Pratt & Whitney JT8D

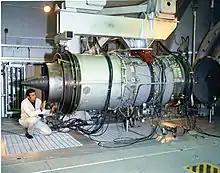
JT8D-200 prototype testing at the Glenn Research Center in 1974

In response to environmental concerns that began in the 1970s, the company began developing a new version of the engine, the JT8D-200 series. Designed to be quieter, cleaner, more efficient, yet more powerful than earlier models, the -200 Series power-plant was re-engineered with a significantly higher bypass ratio (1.74 to 1) covering the 18,500 to 21,700 pound-force (82 to 97 kN) thrust range and powering the McDonnell Douglas MD-80 series. This increase was achieved by increasing bypass fan diameter from to and reducing fan pressure ratio (from 2.21 to 1.92). Overall engine pressure ratio was also increased from 15.4 to 21.0. Since entering service in 1980, more than 2,900 of the -200 series engines have been produced.